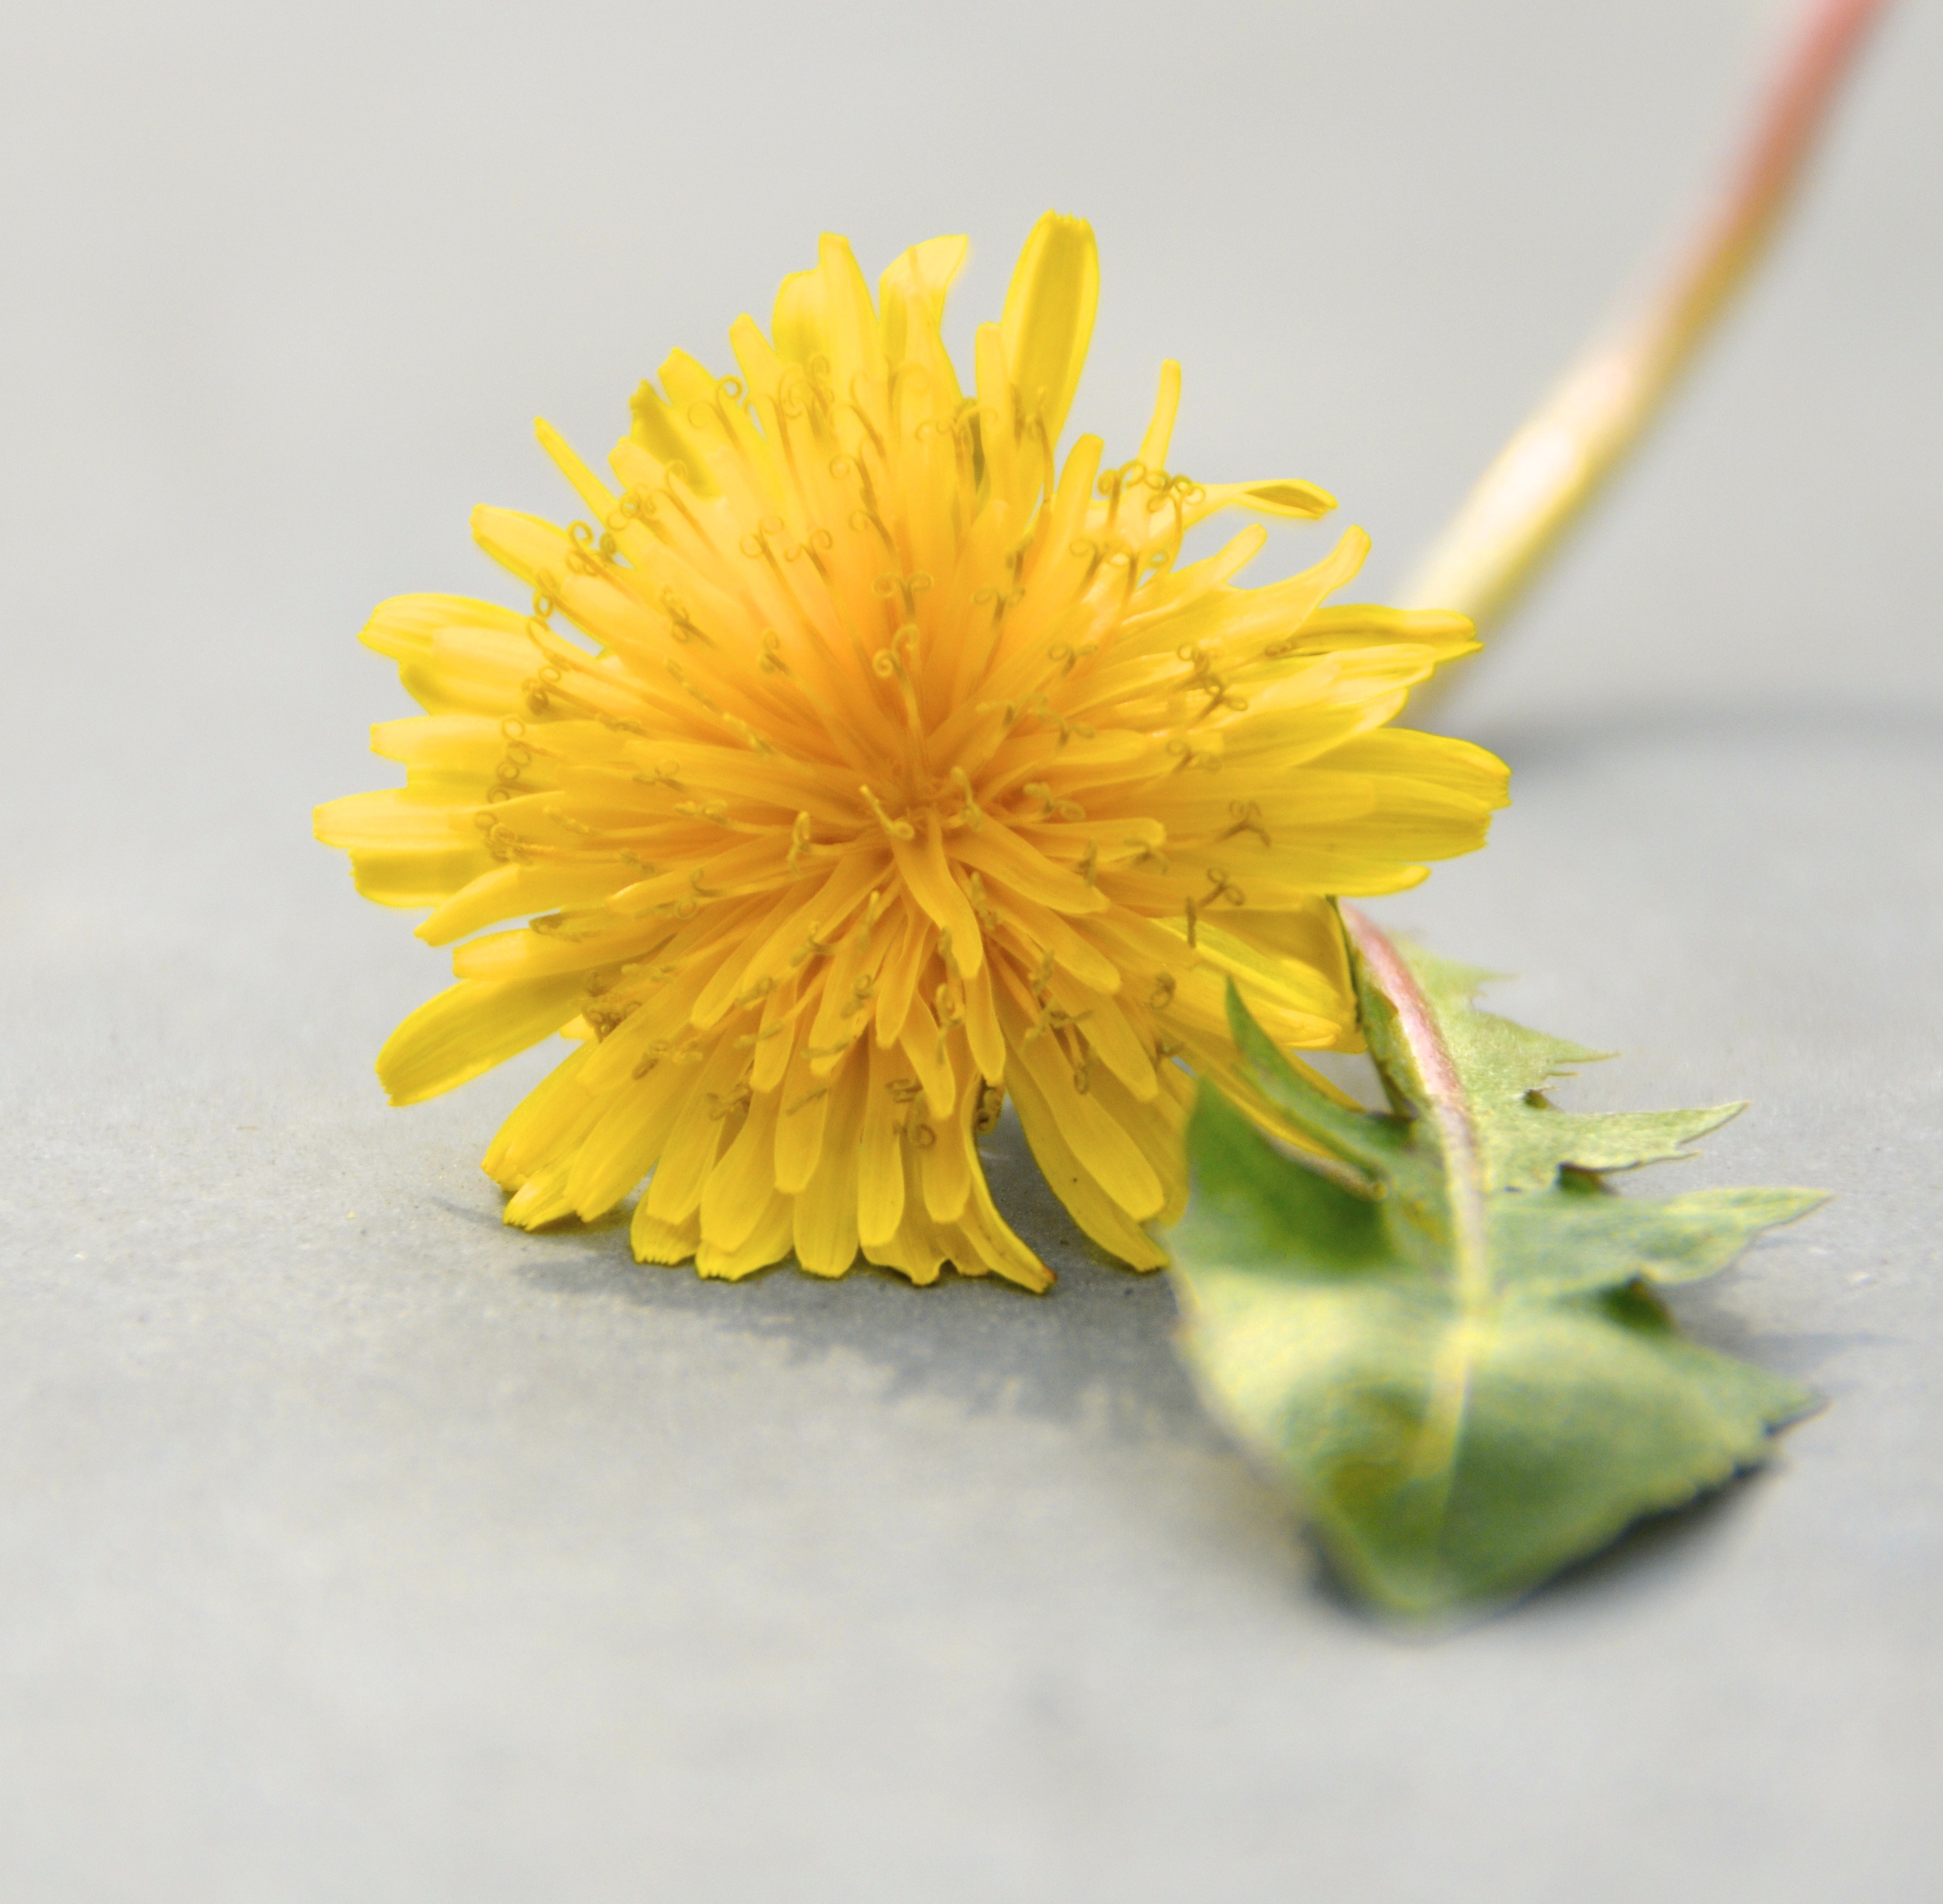
plant, dandelion, flower, petal, green, herb, yellow, flora, floristry, macro photography, flowering plant, daisy family, land plant, hundeblume